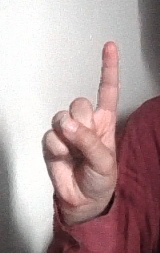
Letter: bb